Jōtarō Kawakami

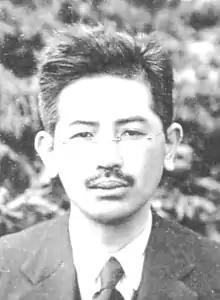
Kawakami as a young man

At the time that Kawakami was still a professor at Kwansai Gakuin, he decided to marry Sueko Hiraiwa, who had never met and only knew through the occasional exchange of letters. Sueko's father Yoshiyasu, who was the second director of the Japanese Methodist Church, was angry that her daughter chose a marriage partner without his permission, and opposed the marriage because he viewed Kawakami to be an eccentric. Sueko spent two nights trying to convince her father to reconsider his position.